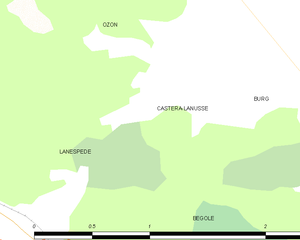
Castéra-Lanusse est une commune française située dans le département des Hautes-Pyrénées en région Occitanie.